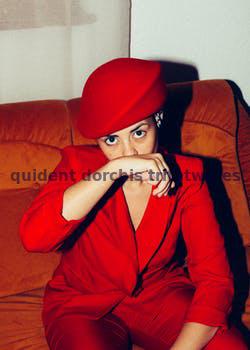
Label: Watermark